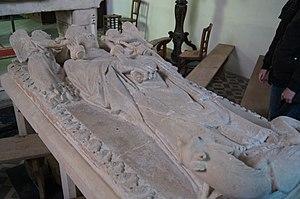
Gisant gauche Saint-Germain d'Ecosse Eglise Saint-Germain de Saint-Germain-sur-Bresle
Germain le Scot ou Germain l'Écossais ou Germain à la rouelle ou Germain de la mer ou encore Germain d'Amiens ou de Sénarpont, évêque missionnaire de l'Ouest de la Gaule au Vᵉ siècle est un saint catholique et orthodoxe, célébré le 2 mai.